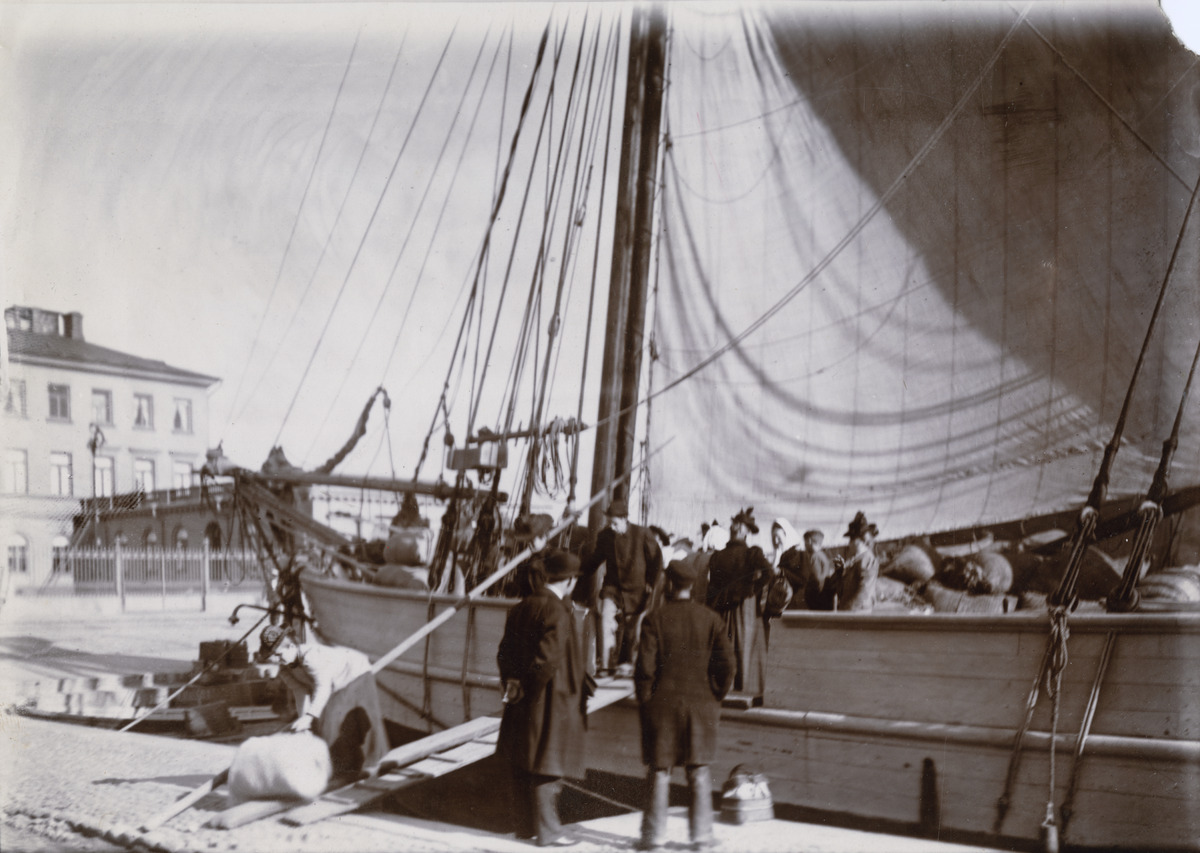
Kauppatori, syys- eli silakkamarkkinat, Linnanallas
sisällön kuvaus: Kauppatori, syys- eli silakkamarkkinat, Linnanallas. Taustalla Keisarillinen palatsi ( = Presidentinlinna ). mustavalkoinen
Ajankohta: kuvausaika 1890 -luku
Paikka: Suomi, Uusimaa, Helsinki, Kaartinkaupunki Helsinki, Kauppatori
Aiheet: torit, satamat, vesikulkuneuvot laivat veneet, rannat, markkina-alueet, myyjät, ostajat, julkiset rakennukset presidentinlinnat